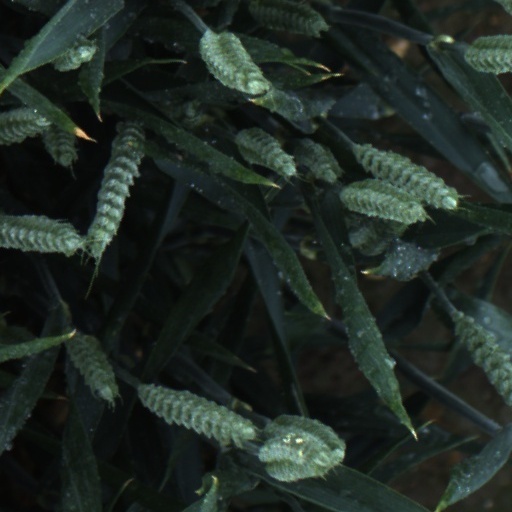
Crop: wheat